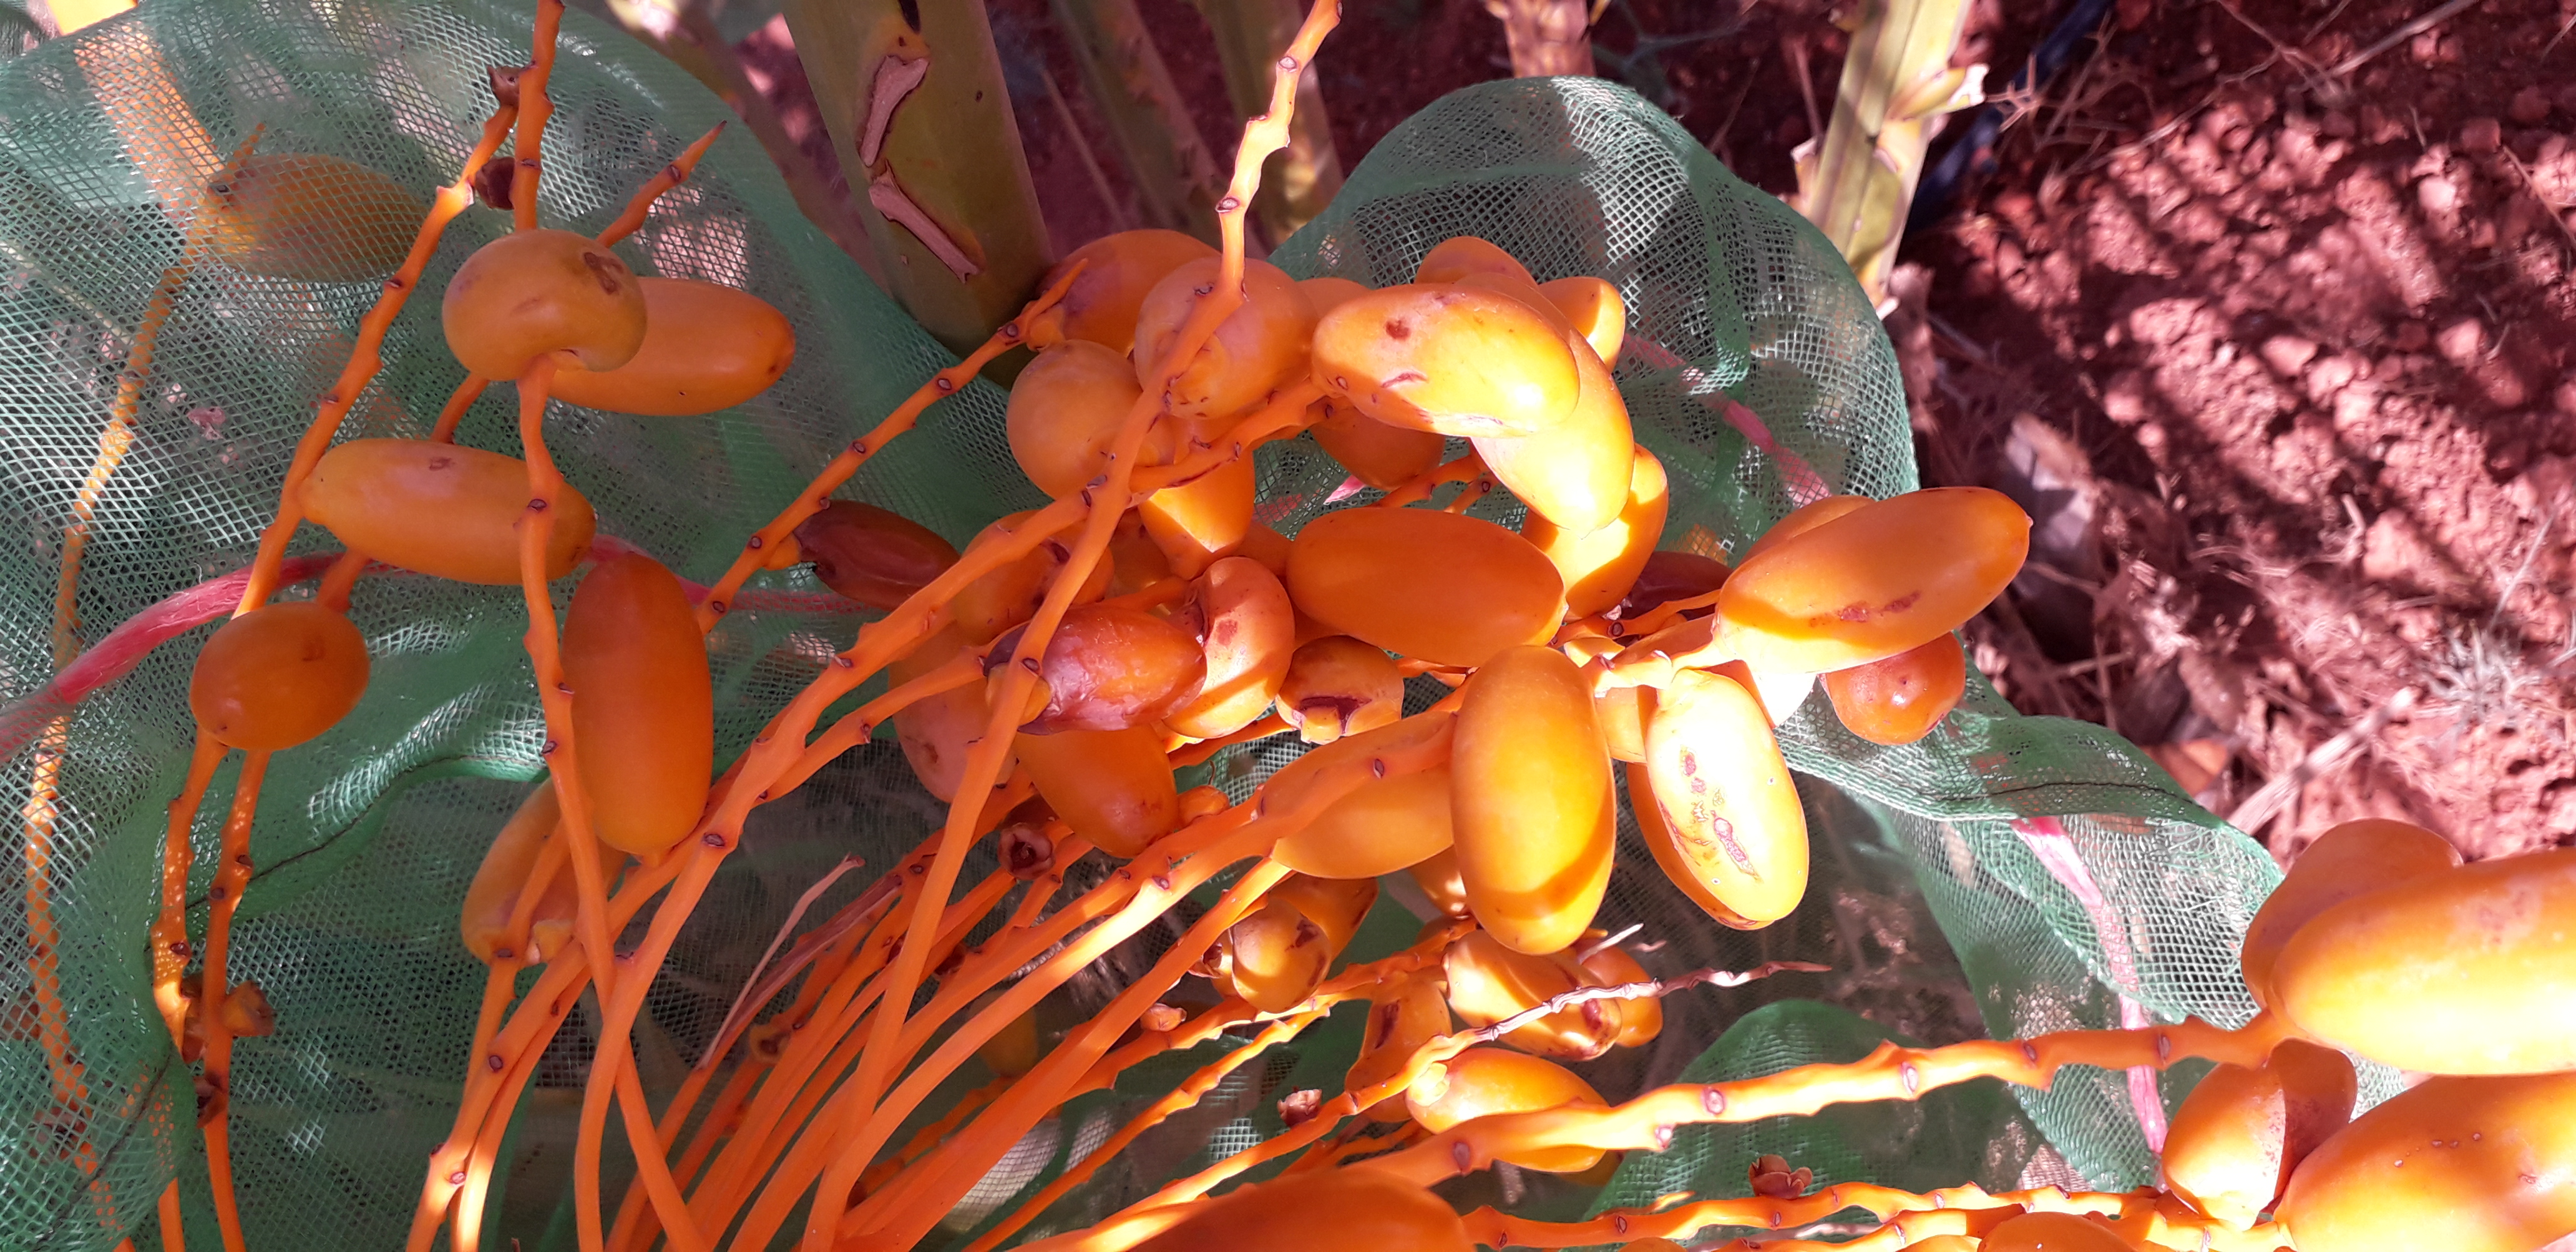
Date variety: kholt